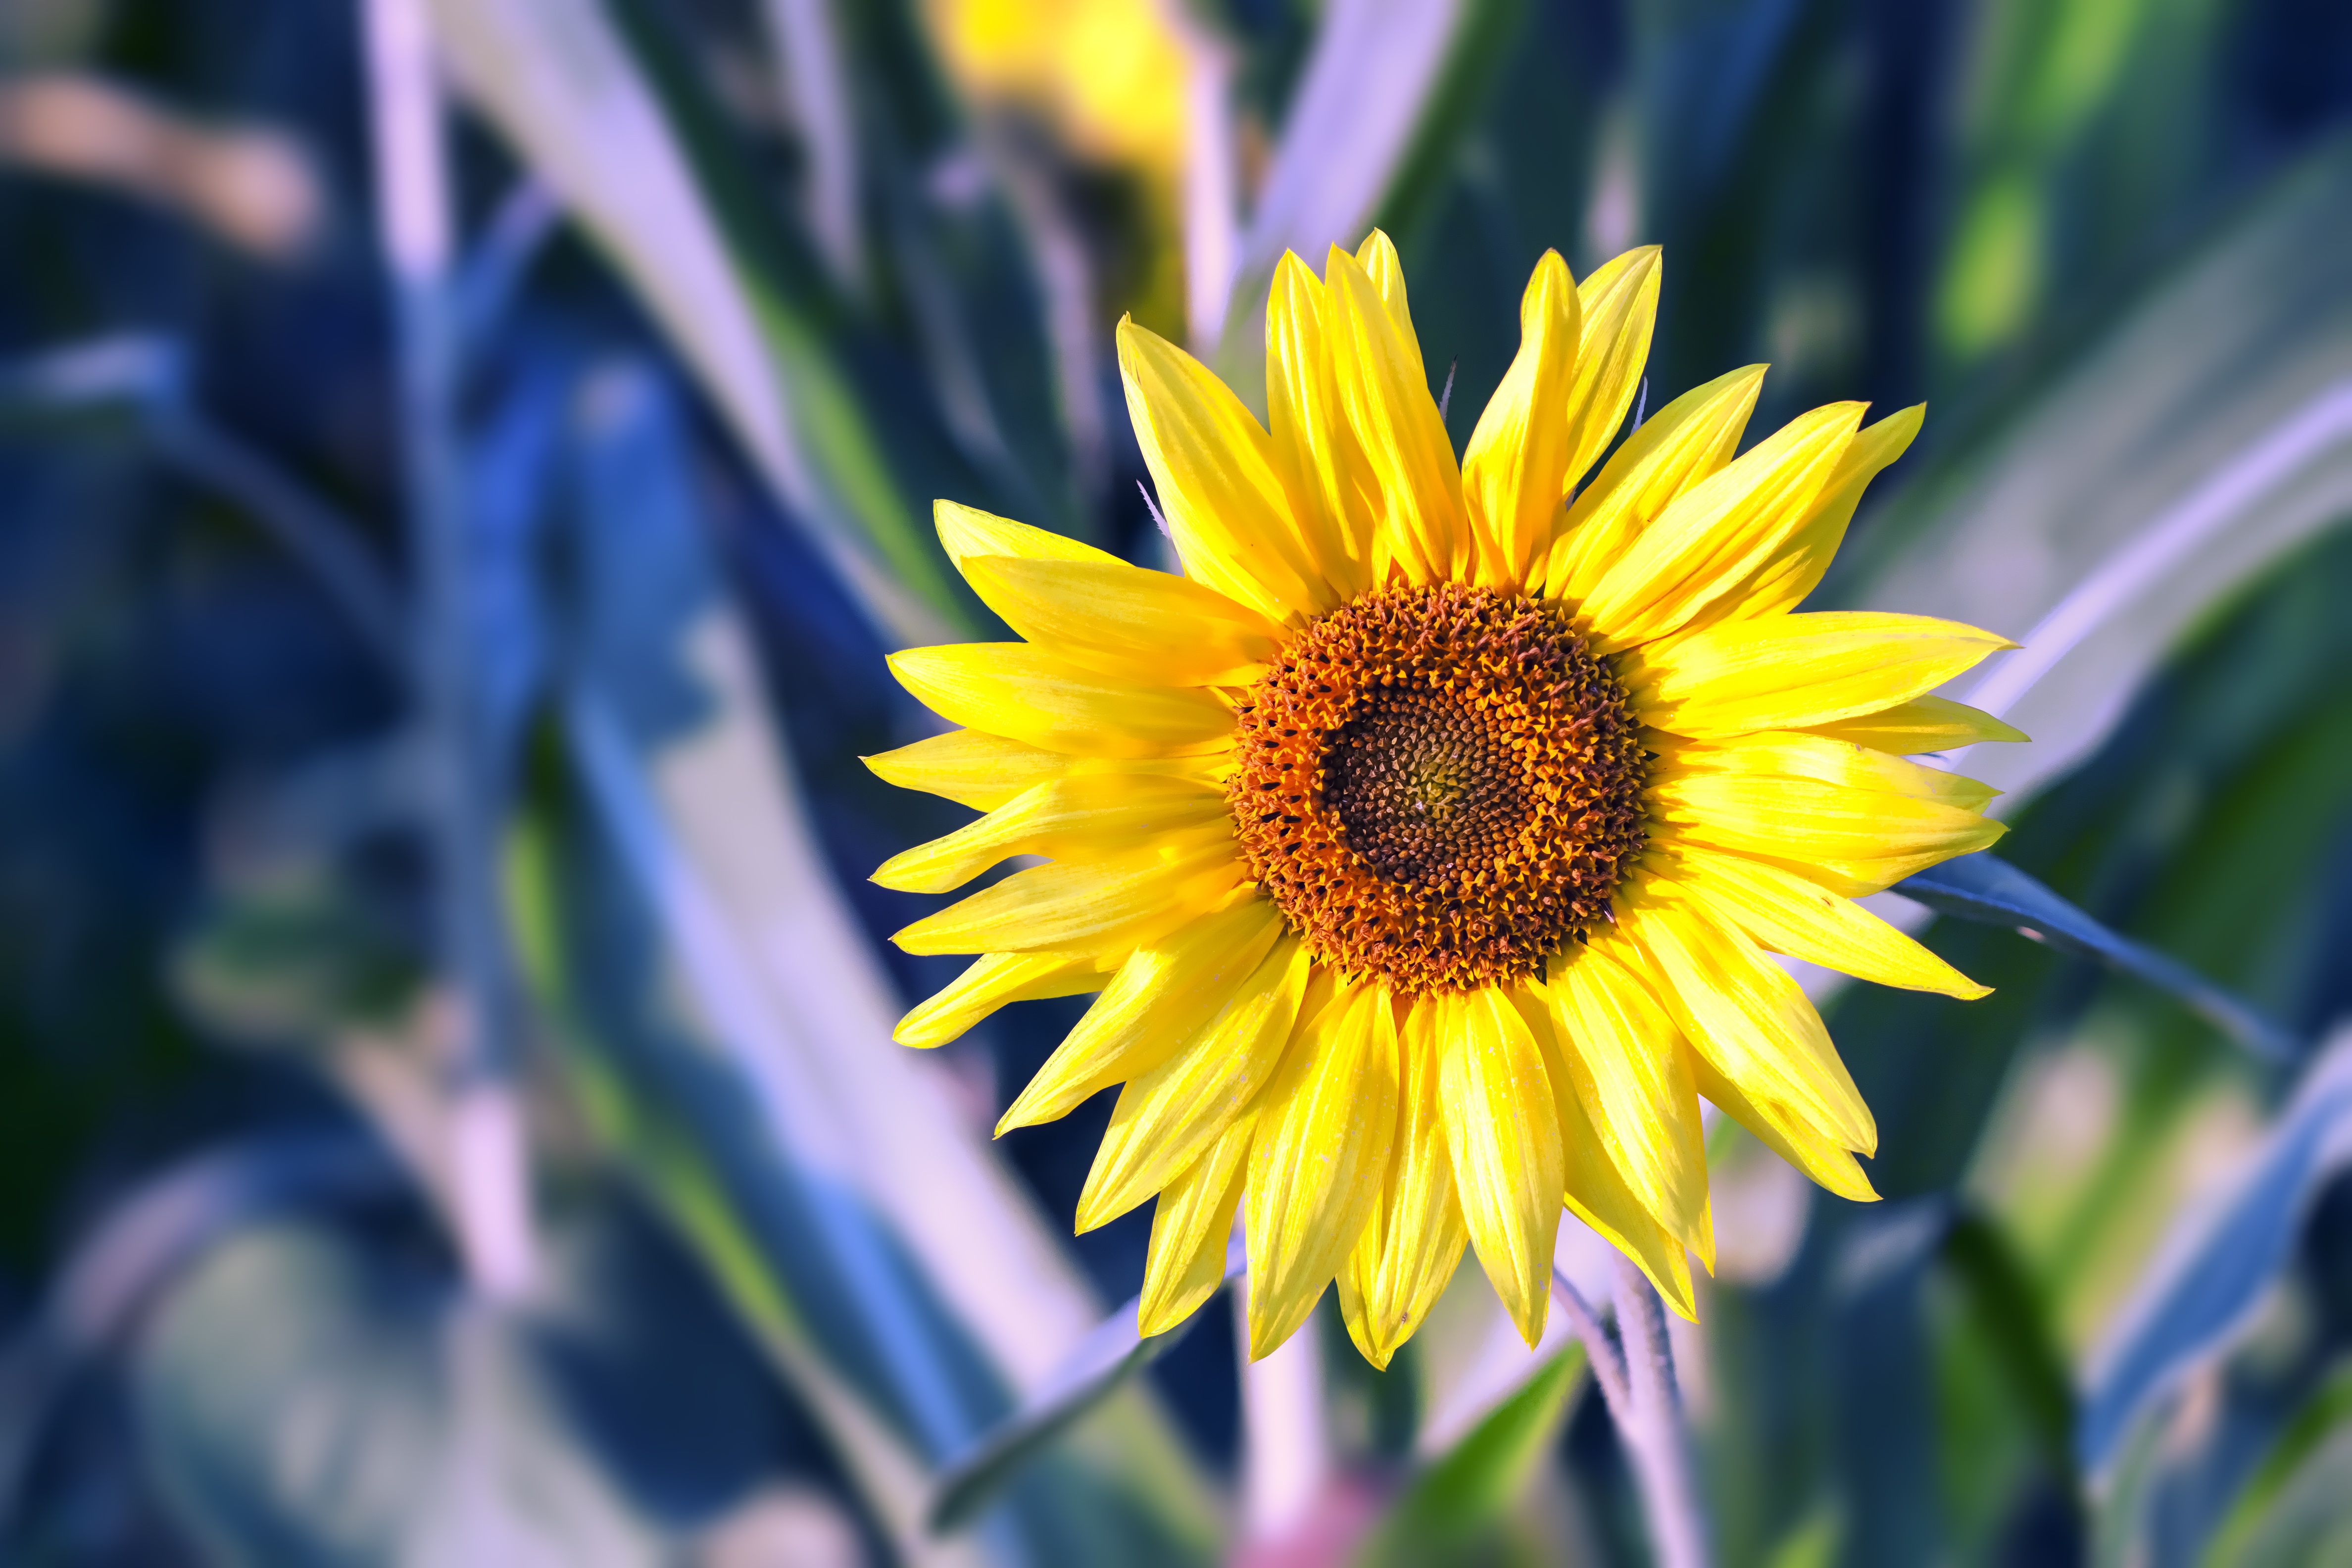
nature, plant, sun, morning, flower, petal, floral, green, botany, yellow, agriculture, flora, sunflower, wildflower, close up, leaves, seeds, macro photography, morning sun, flowering plant, daisy family, early light, plant stem, land plant